Maryna Damantsevich

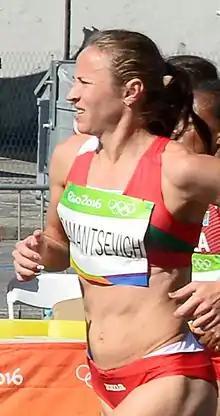
Maryna Damantsevich at the 2016 Summer Olympics

Maryna Damantsevich (born 10 February 1984) is a Belarusian long-distance runner who specialises in the marathon. She competed in the women's marathon event at the 2016 Summer Olympics. In 2018, she finished in 4th place in the women's marathon at the 2018 European Athletics Championships, held in Berlin, Germany.